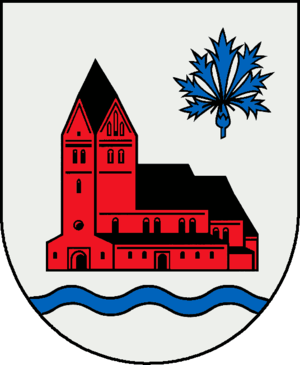
Altenkrempe est une commune allemande du Schleswig-Holstein, située dans l'arrondissement du Holstein-de-l'Est, au nord de la ville de Neustadt in Holstein. Altenkrempe est l'une des cinq communes de l'Amt Ostholstein-Mitte dont le siège est à Schönwalde am Bungsberg.